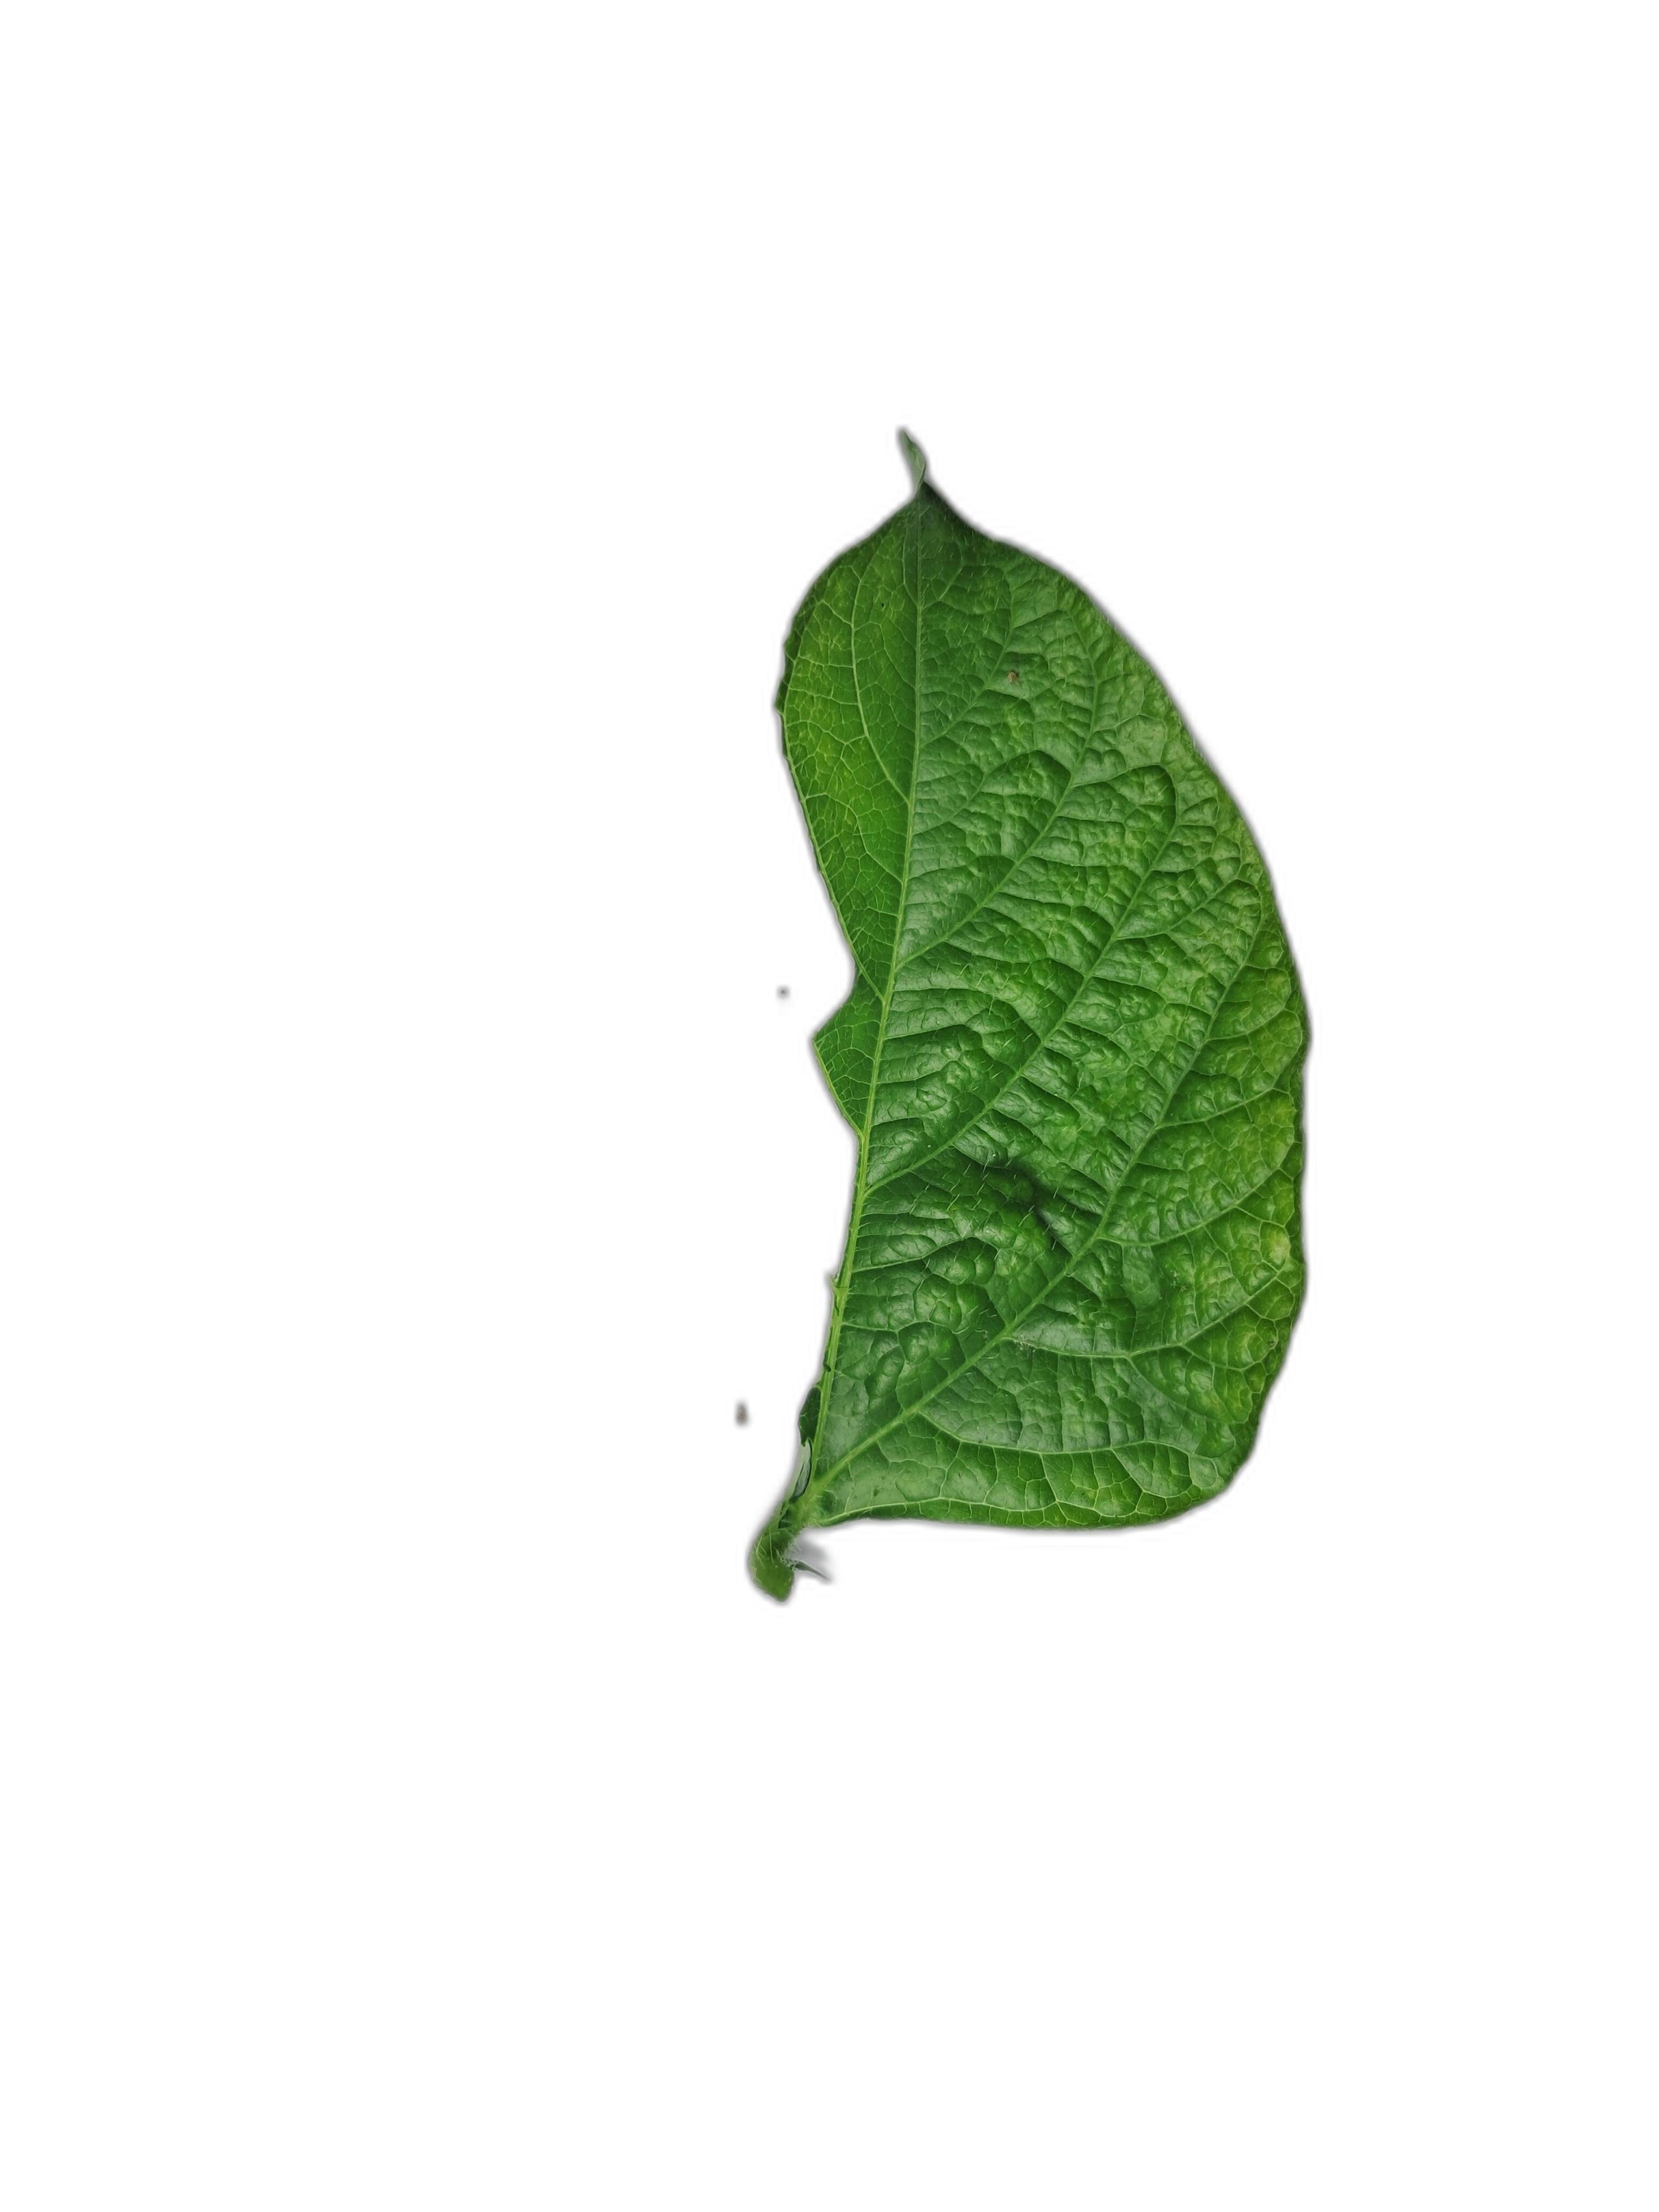
Label: Leaf Crinkle